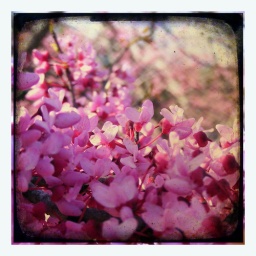
eastern redbud tree in flower